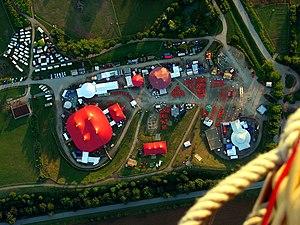
Le Zelt-Musik-Festival est un festival de musique qui a lieu en été depuis 1983 près de Fribourg-en-Brisgau en Allemagne. Il rassemble près de 120 000 spectateurs chaque année, pour des concerts variés de différents styles de musiques, mais aussi du théâtre, du cabaret et du sport. C'est le plus grand et le plus ancien festival du land de Bade-Wurtemberg.